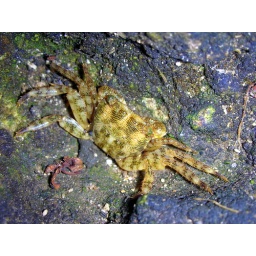
One of the crabs running on rocks and in water I saw in my last vacation.